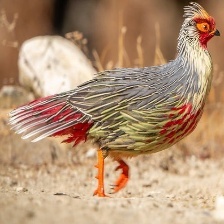
Species: BLOOD PHEASANT
Scientific name: ITHAGINIS CRUENTUS